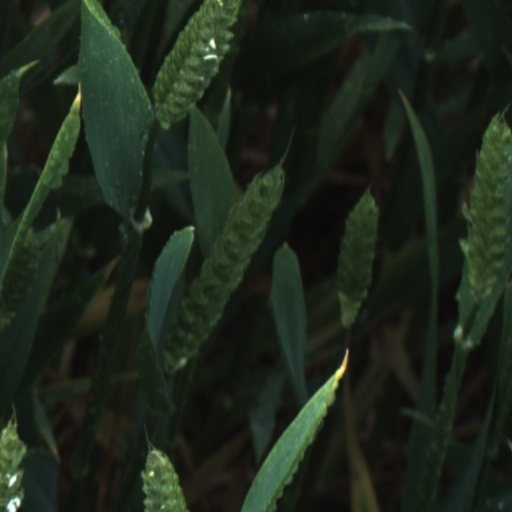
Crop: wheat